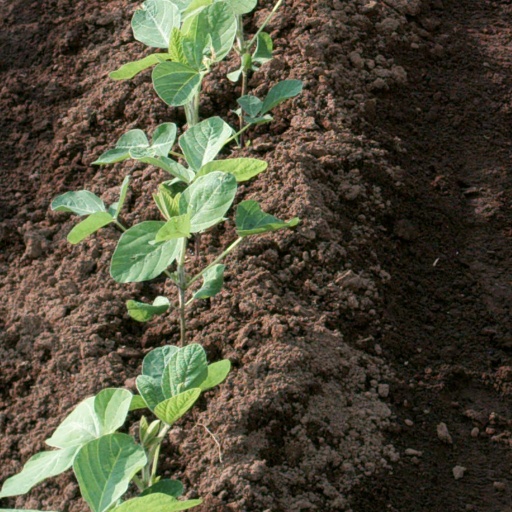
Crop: soybean